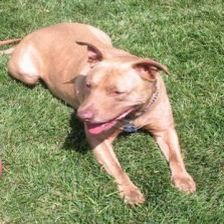
Species: dog
Breed: american pit bull terrier